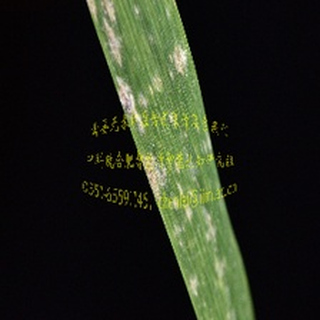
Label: wheat_mildew